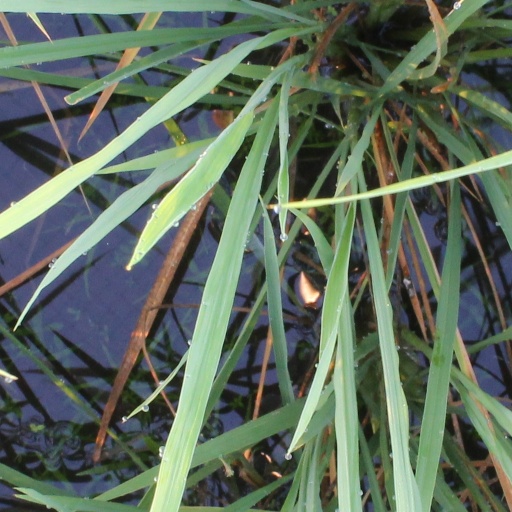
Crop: rice